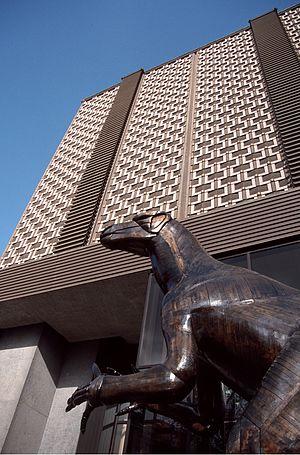
L'Institut royal des sciences naturelles est une institution de l'État fédéral belge.